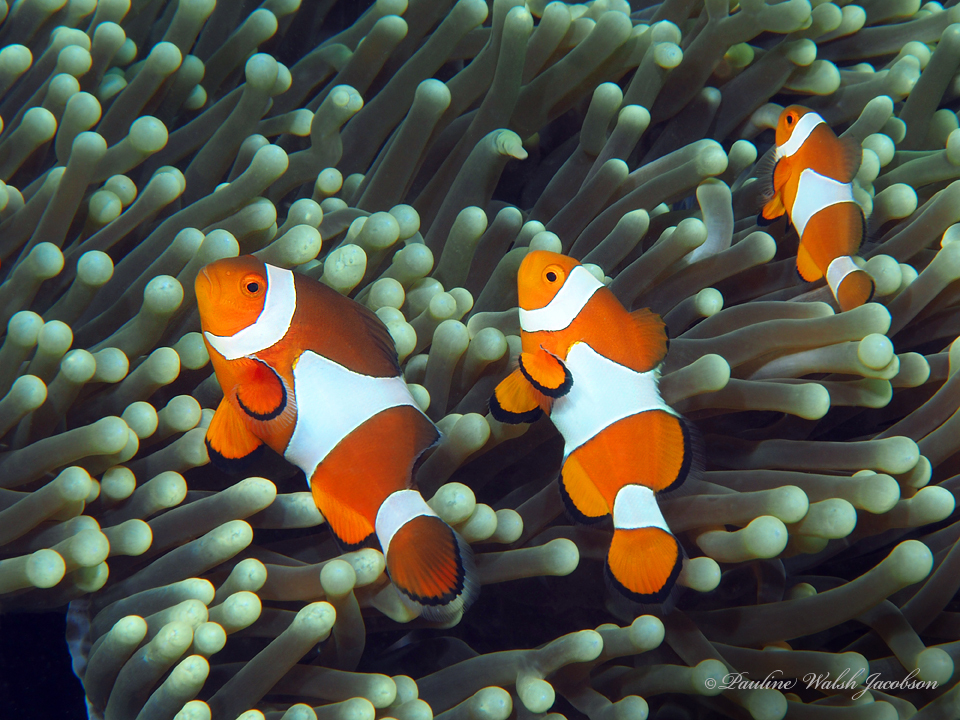
Amphiprion ocellaris (Ocellaris Anemonefish)